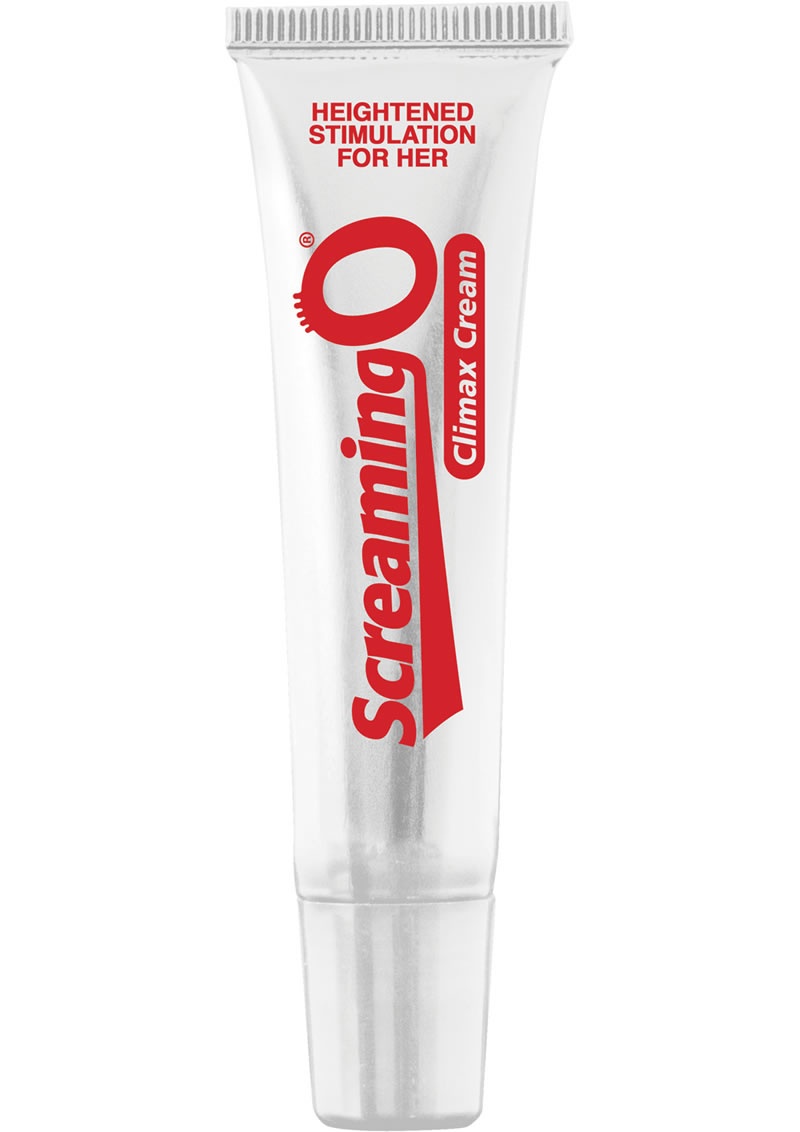
Screaming O Climax Cream Stimulant For Her
Take pleasure to new heights with a unique all-natural formula that helps women reach orgasm quicker and easier. Tasteless, odorless and easy to use, Screaming O Climax Cream is the natural choice for sexual enhancement. - Enhances sensual pleasure and increases frequency of orgasms - Natural extracts increase blood flow for intense sensations - Tasteless, odorless and easy to use - Discreet and convenient - All-natural formula with amino acid L-arginine to heighten sensitivity - Non-toxic and glycerin-free
Brand: Screaming O Topical
Category: Health & Beauty > Personal Care > Feminine Sanitary Supplies